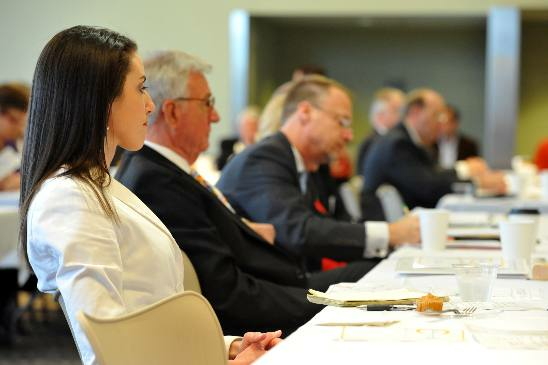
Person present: Yes